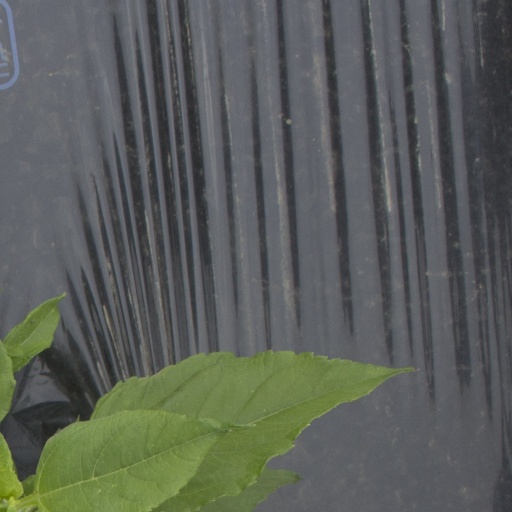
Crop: Jerusalem artichoke